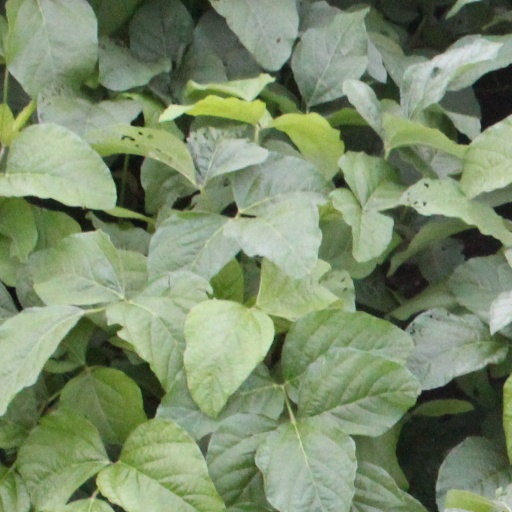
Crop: soybean